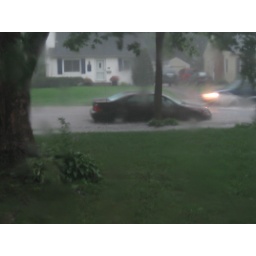
The car further under water